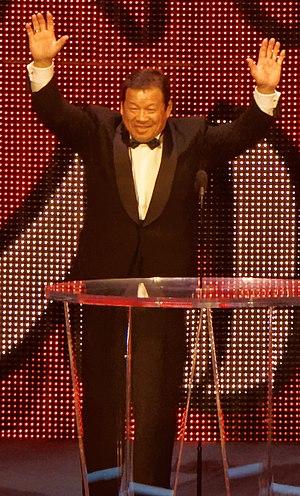
Tatsumi Fujinami est un catcheur japonais.